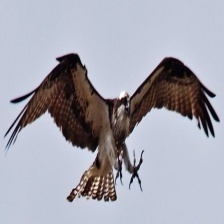
Species: OSPREY
Scientific name: PANDION HALIAETUS